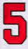
Number: 5